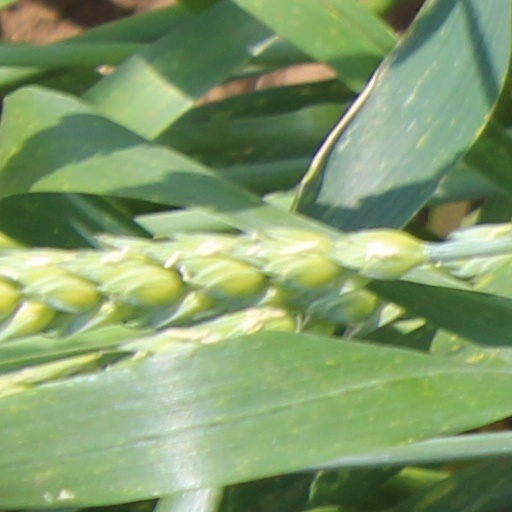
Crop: wheat